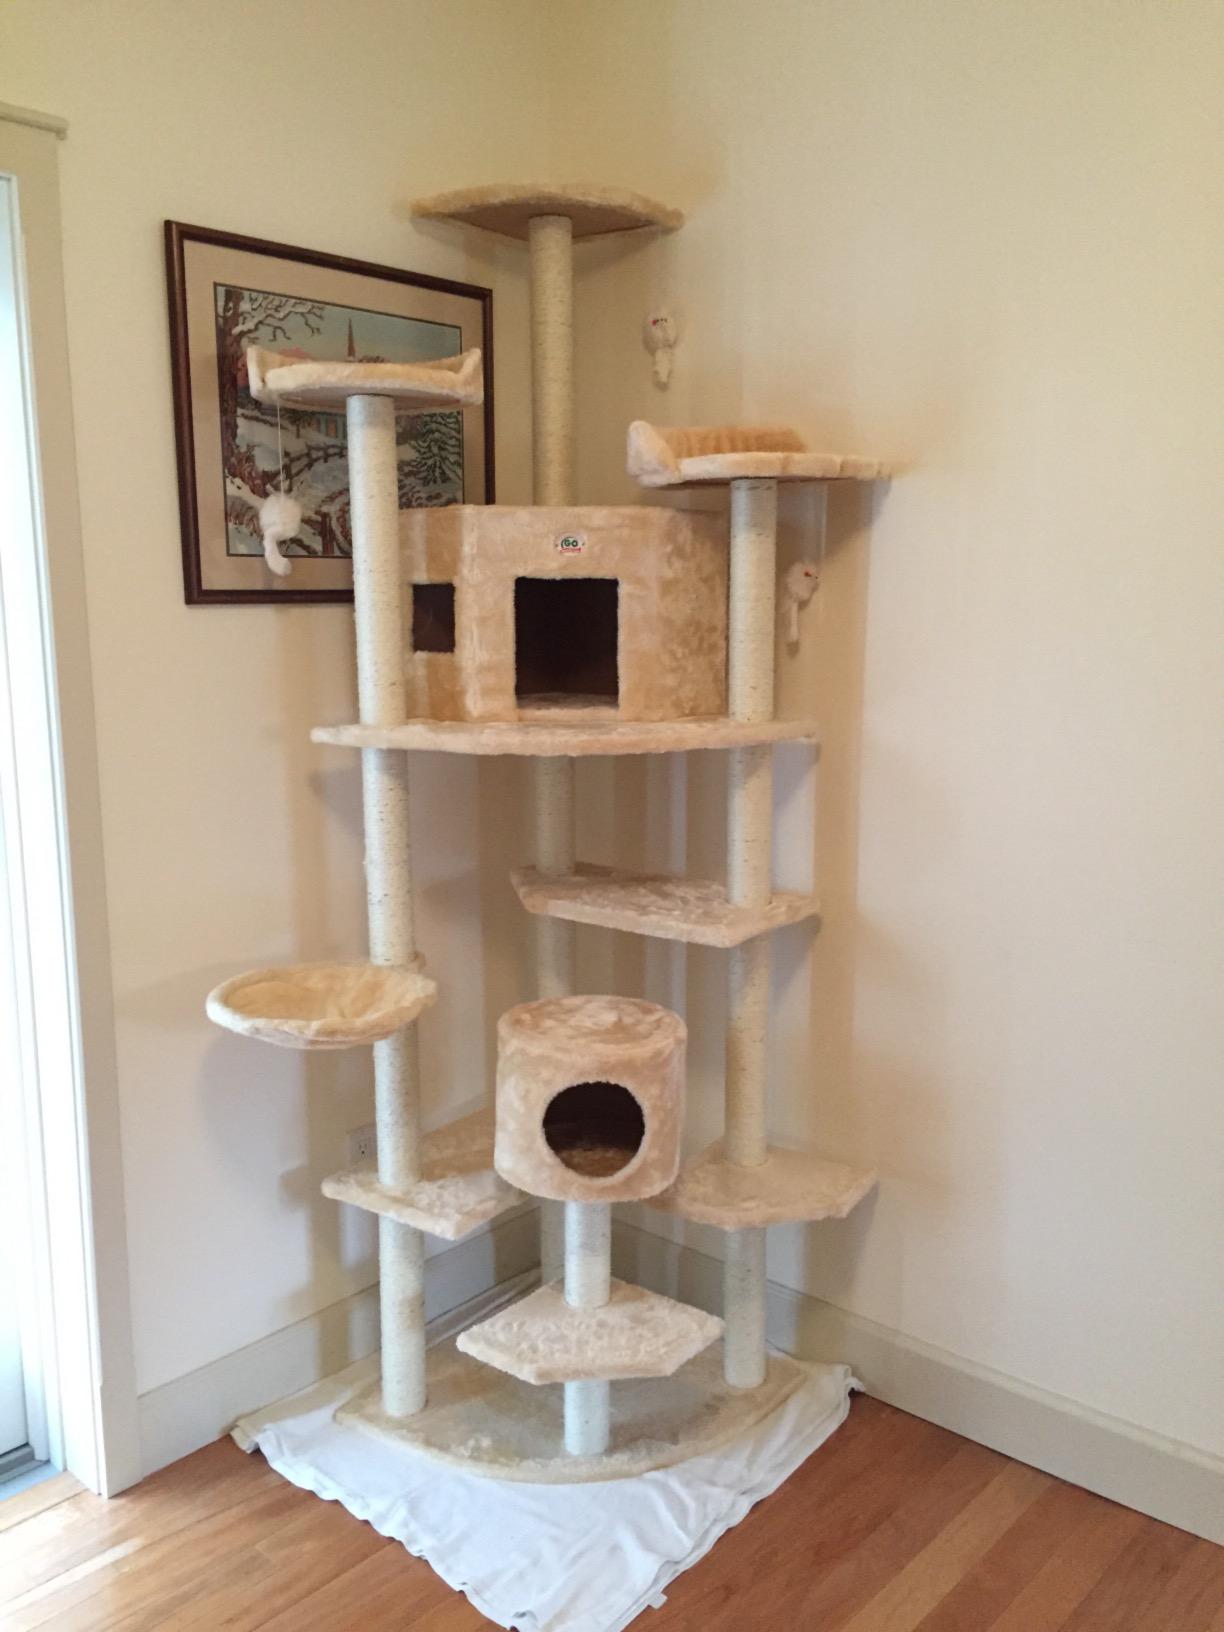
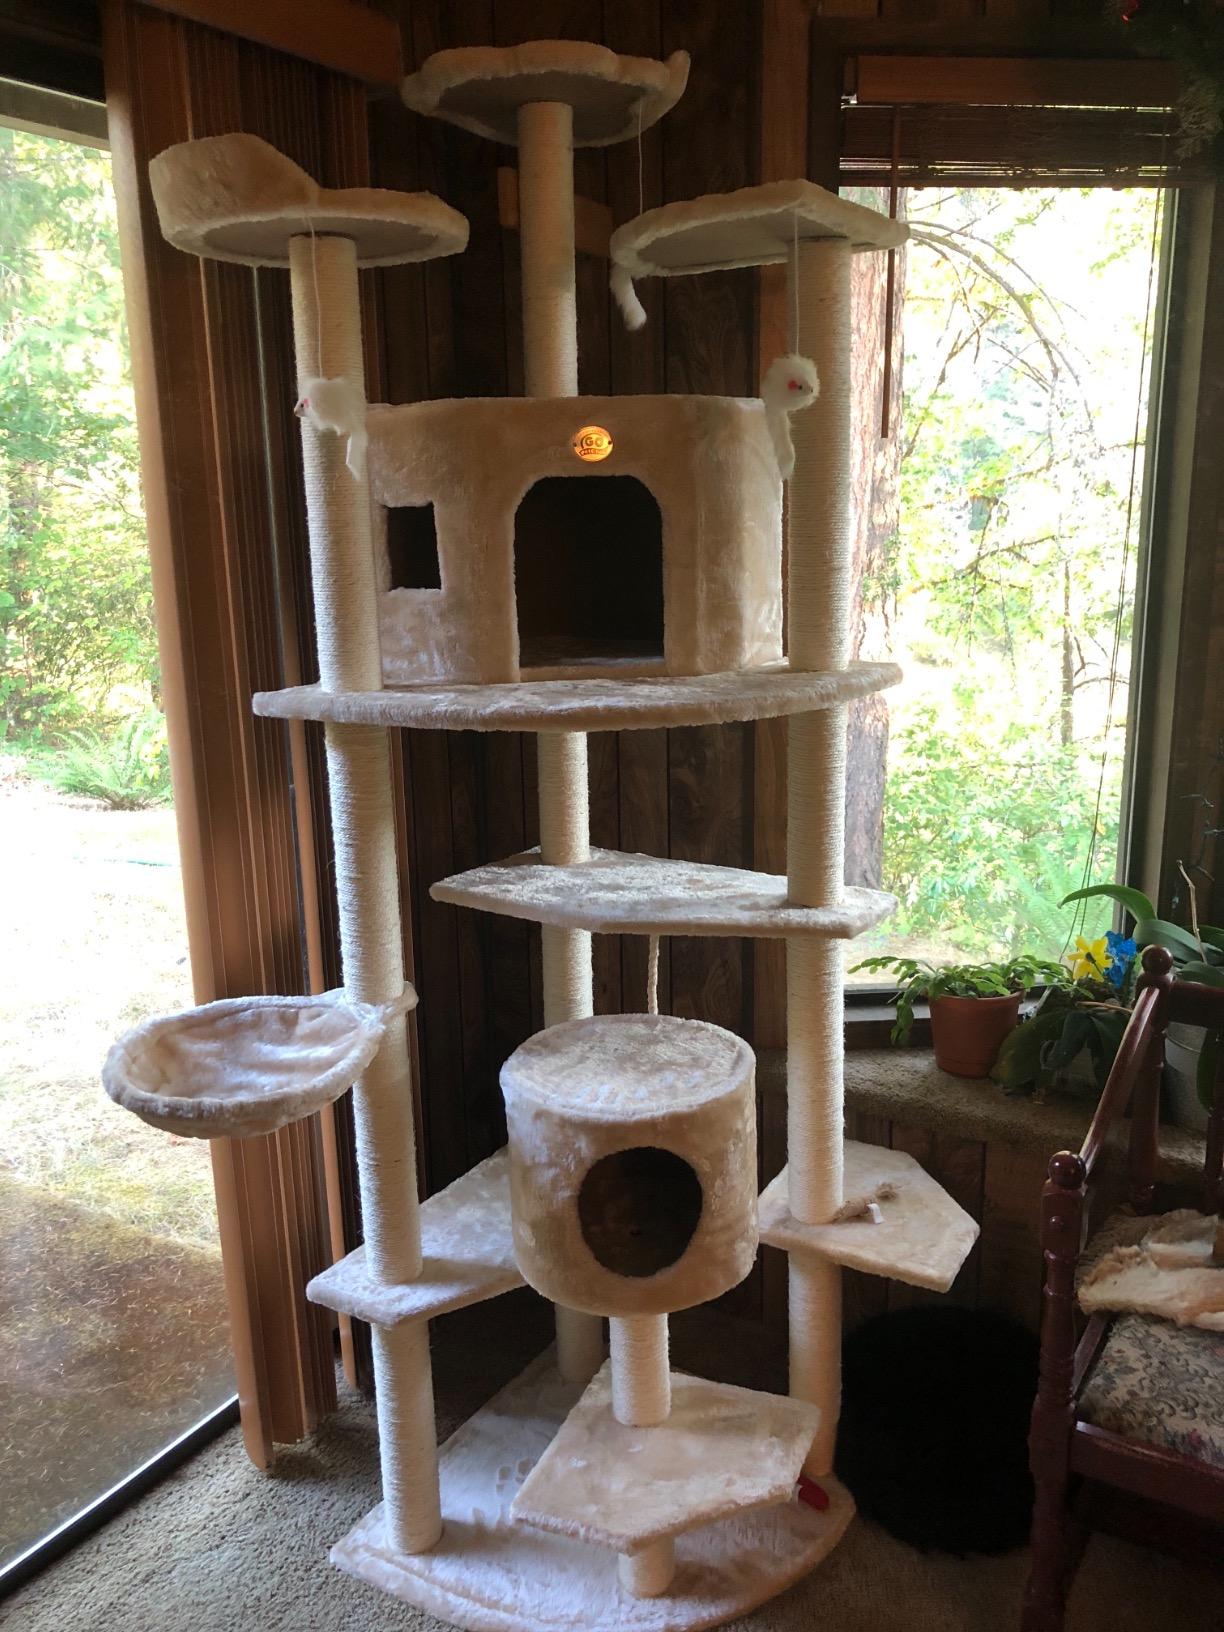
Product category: items_cat tree
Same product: yes